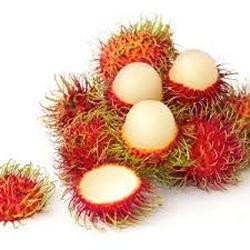
Label: Rambutan